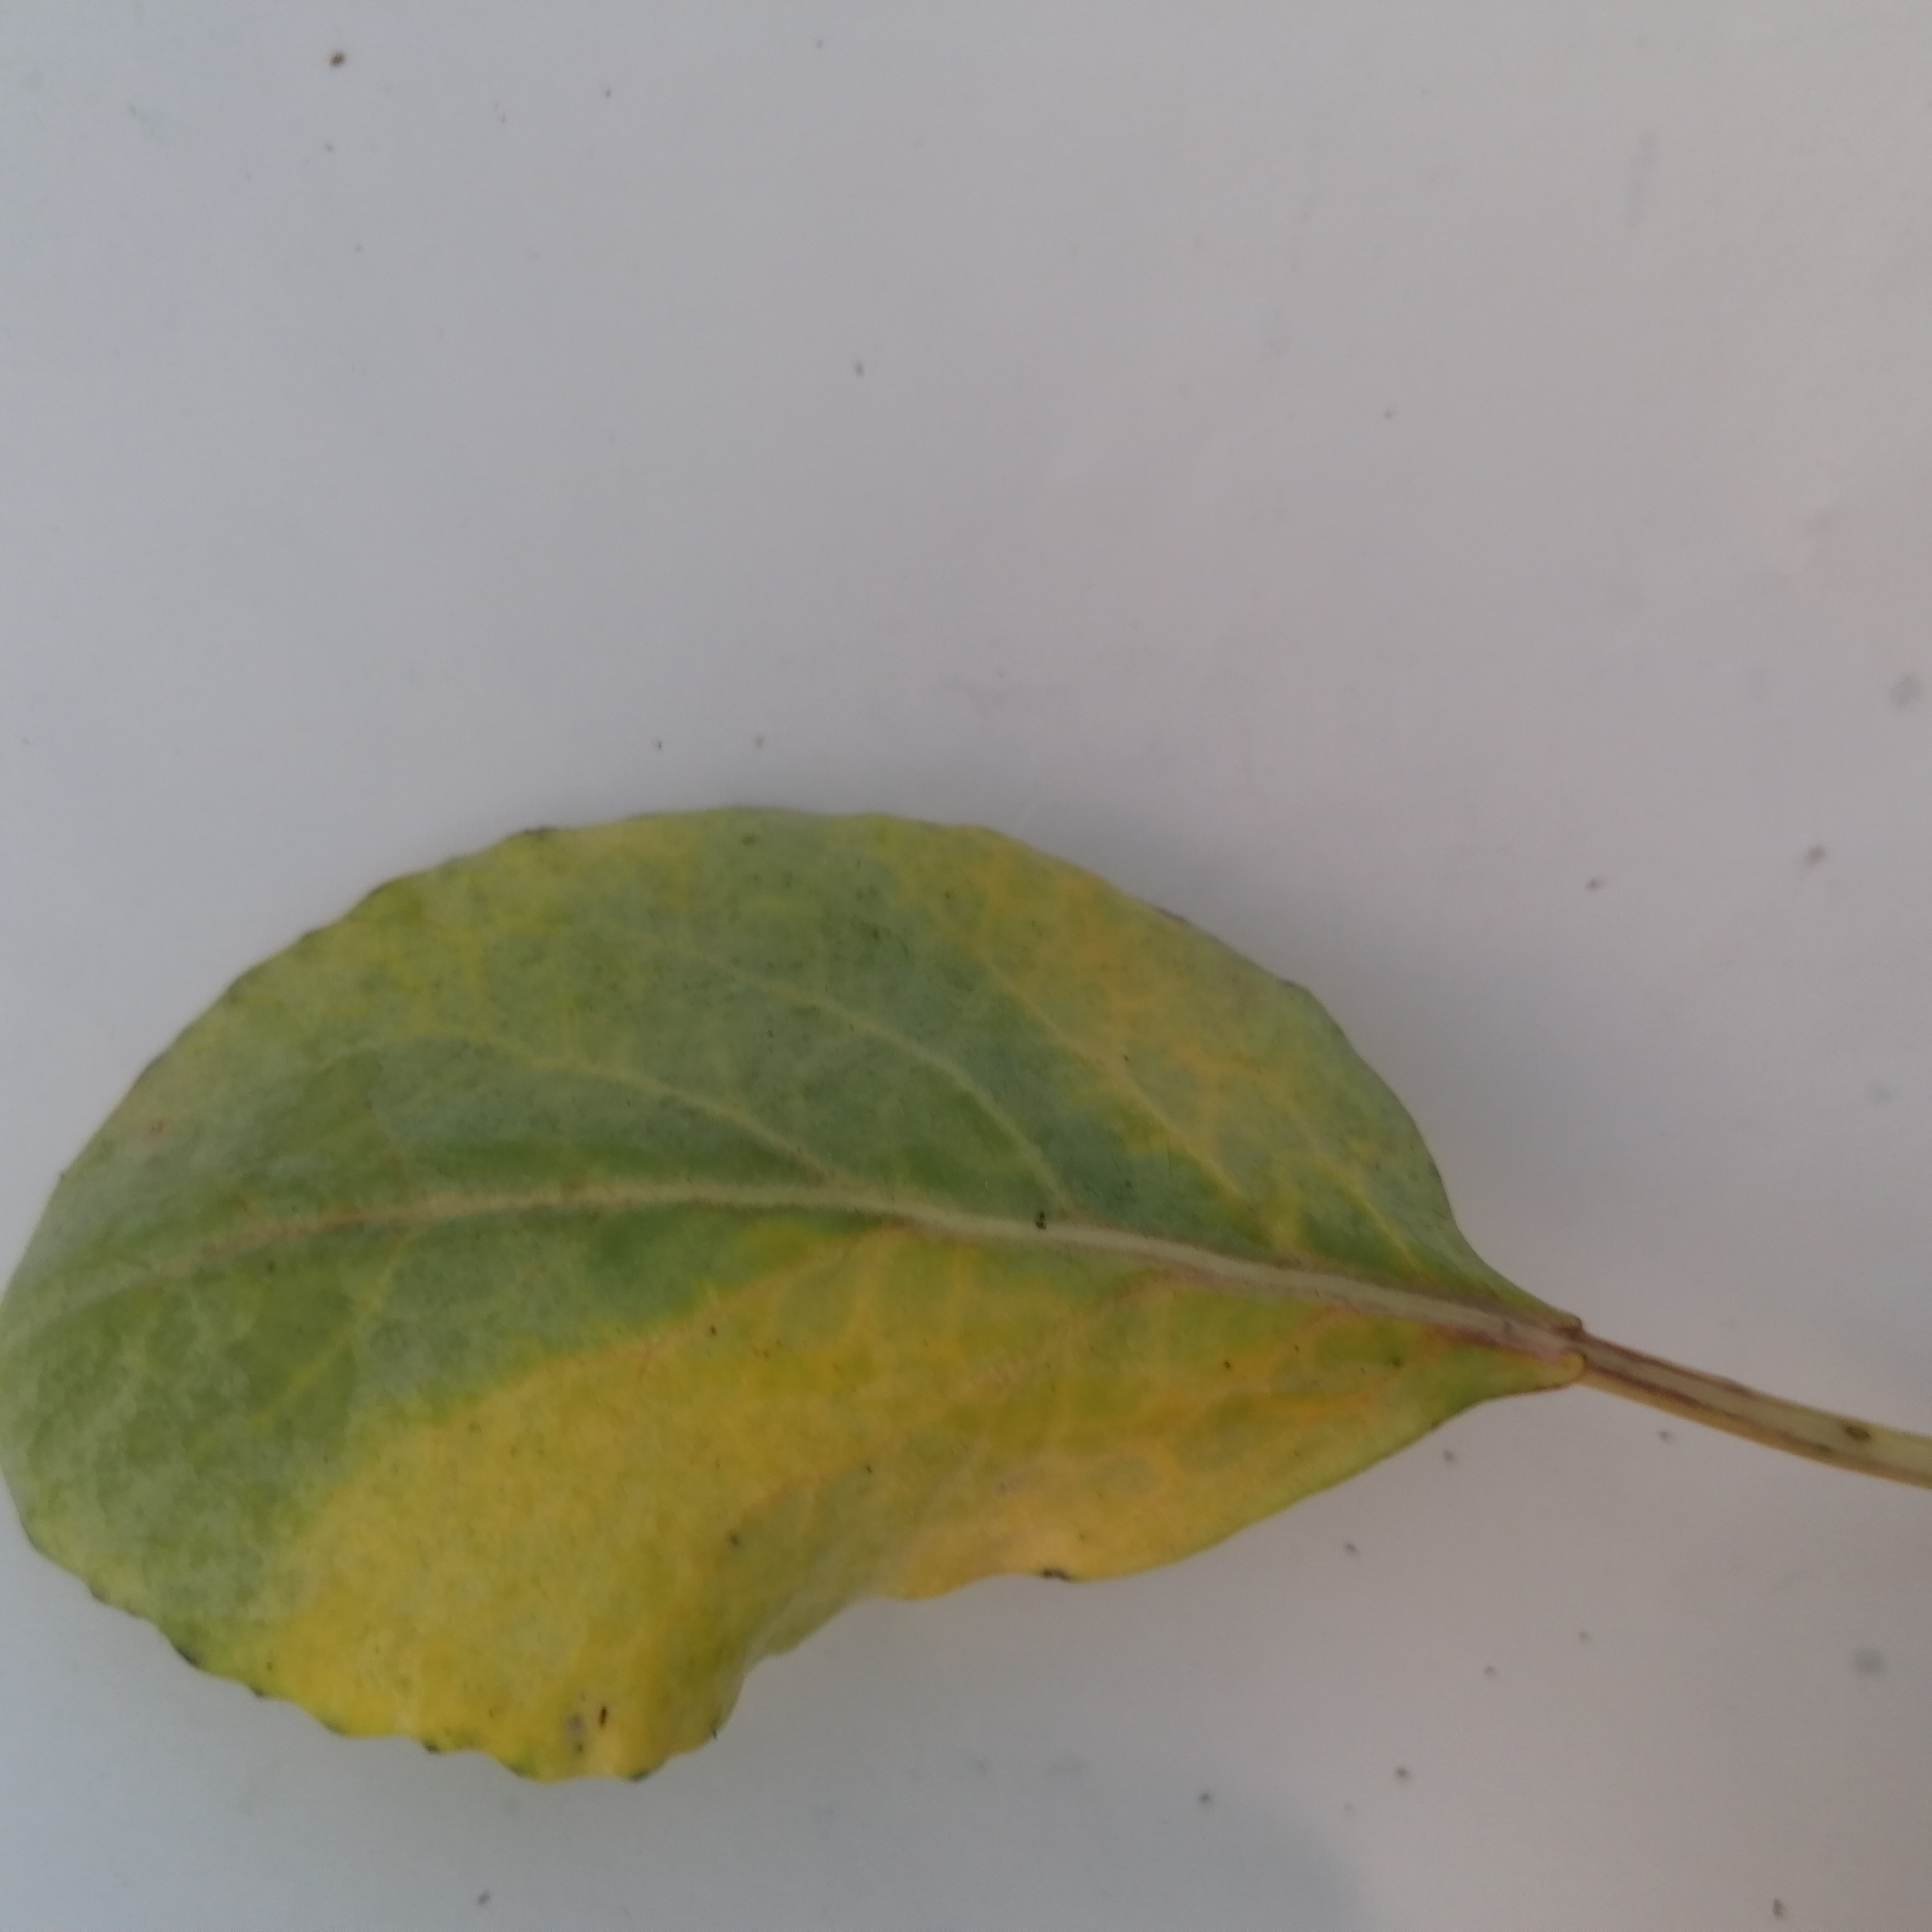
Label: Black Rot